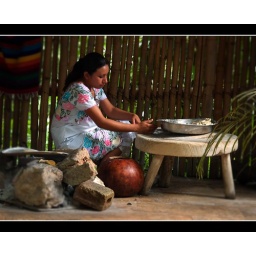
Mexican girl while cooking chicken fajitas in the traditional style